Beer in Turkey

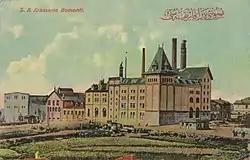
Bomonti Beer Factory on a postcard during the Ottoman period

Beer has existed as a beverage in Anatolia since the Sumerian civilization. Archaeological findings have shown that Sumer people knew how to ferment beer. Early Turks in Anatolia fermented boza, which was much like kvass.